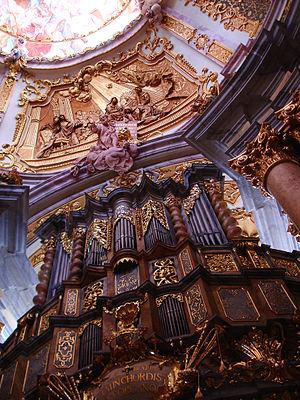
L’abbaye de Weltenbourg est un monastère bénédictin situé sur le Danube à Weltenbourg dans l'arrondissement de Kelheim en Bavière, Allemagne.